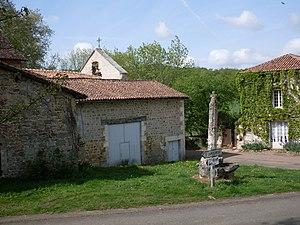
L'église de Soudat, Dordogne